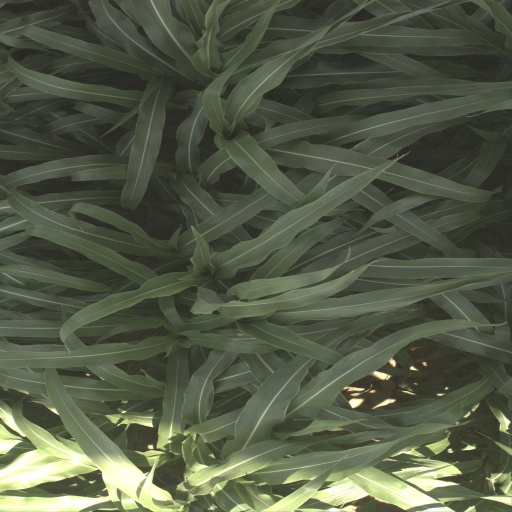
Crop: sorghum